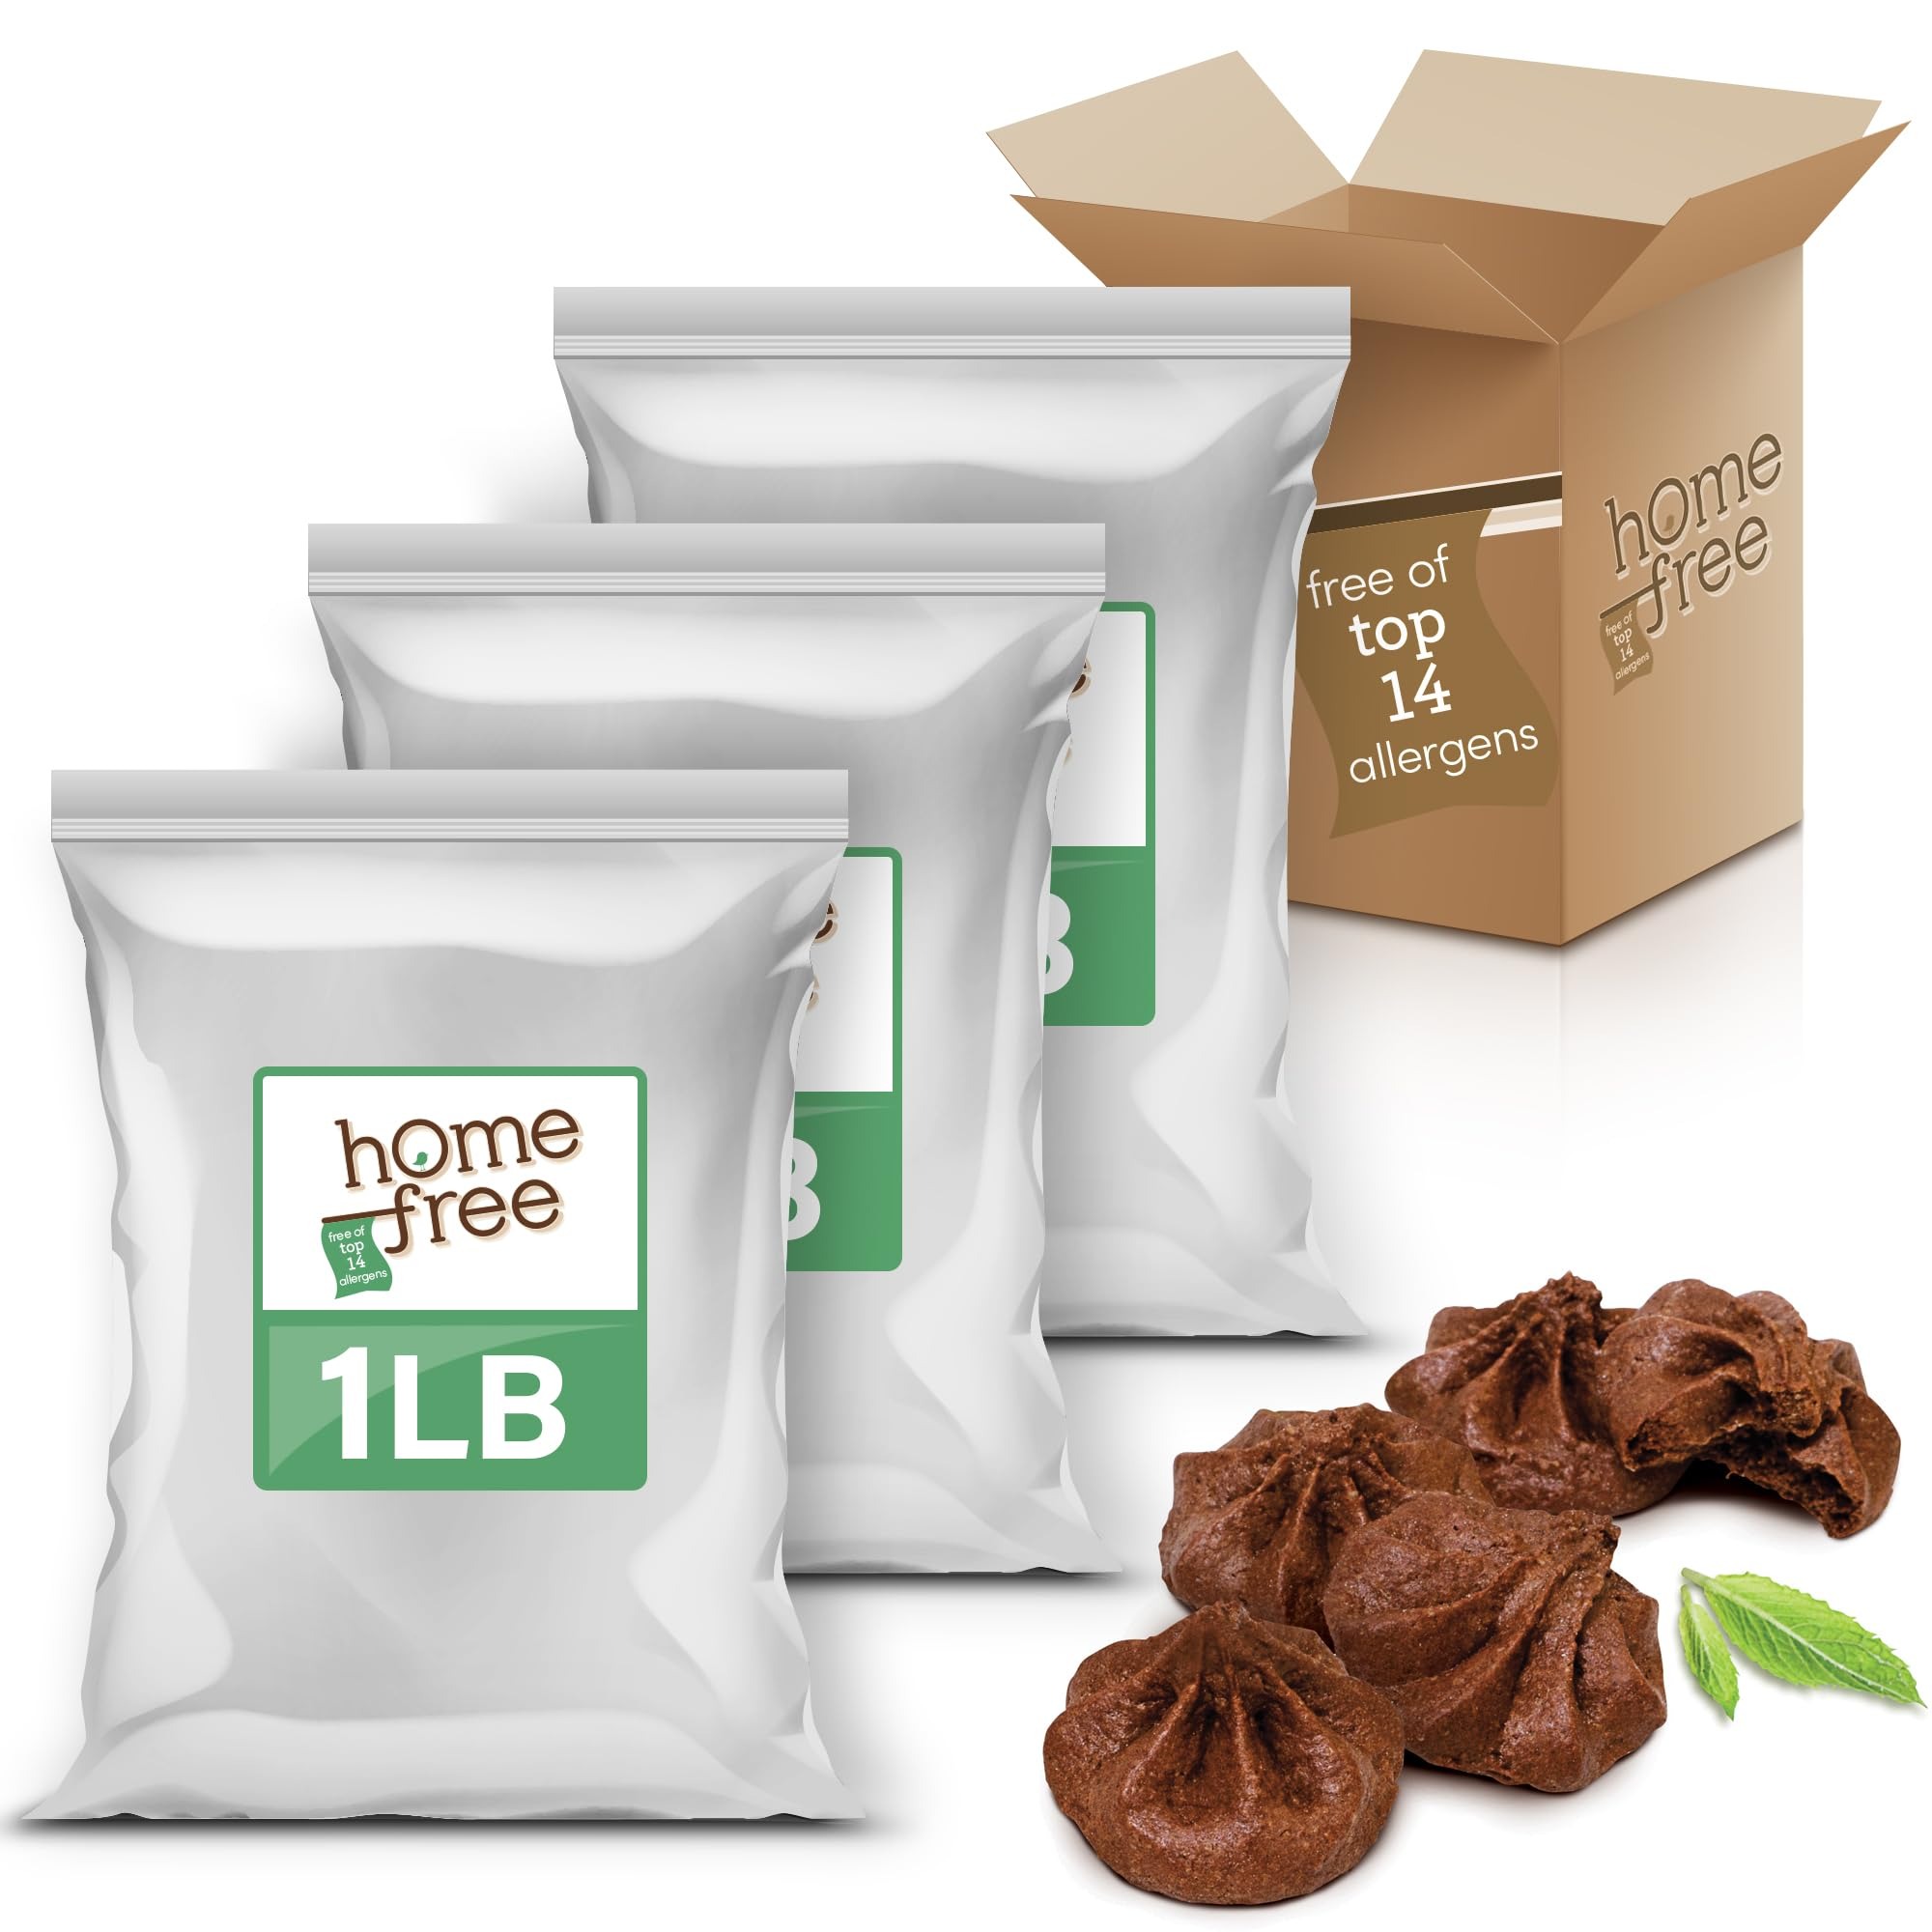
Item Name: Homefree Treats You Can Trust Gluten Free Chocolate Mint Mini Cookies, Gluten Free, nut free, 3 LB loose bulk package
Bullet Point 1: Chocolate Mint Mini Cookies 3 lb Bulk: Enjoy the classic flavor pairing of decadent chocolate and refreshing mint; Our elegantly shaped cookies make a delicious treat, and are perfect for all ages
Bullet Point 2: Yummy Treats for Everyone: Having guests? Even those with special diets, can relish these chocolate mint cookies; These cookie snack packs are gluten-free, vegan, Kosher Pareve and free top 14 allergen free
Bullet Point 3: Nutrition That Counts: Made with whole grains and non-GMO ingredients, our cookies score high on taste and texture while being healthy and nutritious; Avoid trans fat, cholesterol and high fructose corn syrup, with this USDA listed Smart Snack
Bullet Point 4: School Safe: This inclusive school safe snack is perfect for a variety of diets; Our mini chocolate mint cookies are free from peanut, tree nut, egg, milk, wheat, soy, fish, shellfish and sesame seeds
Bullet Point 5: Treats You Can Trust: Every allergy-friendly cookie is crafted with the highest standards of care to ensure safety and quality, offering delicious treats you can feel good about
Product Description: Enjoy chocolate mint cookies year-round. Homefree’s gluten-free chocolate mint cookies offer the refreshing flavor you crave with a satisfying crunchy bite. Gluten-free, nut-free, dairy-free, peanut-free, vegan and Kosher Pareve, these cookies are yummy for everyone, including those with special dietary needs. Stock up on these inclusive treats for your family and be ready to share with guests who have allergy restrictions. Bulk cookies are perfect for a grab-and-go treat to enjoy anywhere including commutes, parties, hiking, school, and the office. We bake our cookies in our own dedicated allergy-friendly and gluten-free bakery to the highest allergen-related and food safety standards. From kitchen design to staffing and ingredients, Homefree treats are made with allergy safety in mind. These Chocolate Mint Mini Cookies are free from the 14 most common food allergens, including: peanut free, tree nut free, egg free, milk free, wheat free, soy free, fish free, shellfish free and sesame free. Get your fix of nourishing whole grains with these wholesome and non-GMO cookies that contain no cholesterol, trans fat, palm oil or high fructose corn syrup. These cookies are so healthy that they are the USDA’s Smart Snacks list! You’ll feel great serving these kid and mom approved chocolate mint cookies at any break, meal or event.<br><br> Homefree is a woman-owned business. Jill Robbins, the owner and founder, is the mother of a son with food allergies. So you can count on her to be as passionate about food allergen safety as she is about wholesome flavor. Furthermore, each purchase supports a small business and B Corporation with a strong commitment to social responsibility and sustainability.
Value: 48.0
Unit: Ounce

Price: 55.49